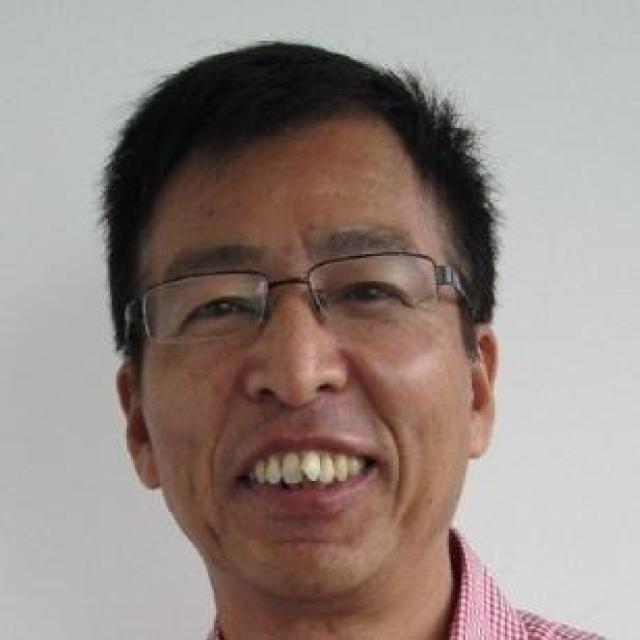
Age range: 45-64